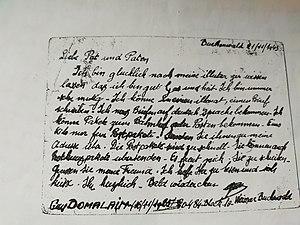
Carte écrite depuis Buchenwald par Roger Vanovermeir. La carte date du 21 novembre 1943 et est adressée à ses parents. Il a pu l'écrire grâce à un autre déporté autorisé à écrire (ce qui explique qu'il s'adresse à son parrain et sa marraine et qu'il ne signe pas de son nom).
Roger Vanovermeir, né le 3 septembre 1923 à Roubaix était un résistant et déporté français. Il a activement participé aux associations d'anciens résistants et déportés. Militant associatif et politique, il fut conseiller municipal de Roubaix. Il est mort le 25 juillet 2001 à Roubaix.